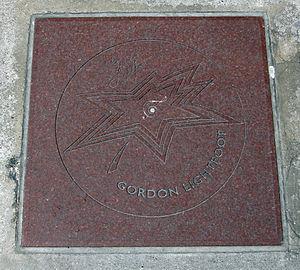
Gordon Meredith Lightfoot Jr, né le 17 novembre 1938 à Orillia, Ontario, est un auteur-compositeur-interprète, poète et chanteur folk canadien anglophone. Il est membre de l'Ordre du Canada.